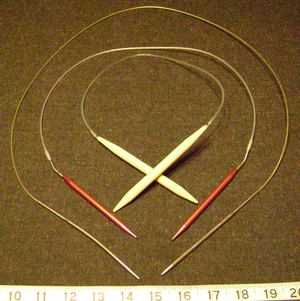
Les aiguilles à tricoter s’utilisent normalement par paire et permettent de tricoter.